Bob Jane

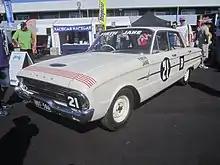
A Ford Falcon XL built up as a tribute to the car which was driven by Jane and Harry Firth to "First across the line" in the 1962 Armstrong 500

In 1961, Jane and co-driver Harry Firth won the Armstrong 500 at Phillip Island, Victoria, driving a Mercedes-Benz 220SE. Jane and Firth, driving a Ford Falcon XL, won the race again the following year, the last before the event moved to Mount Panorama at Bathurst, New South Wales, retaining the Armstrong 500 name. Jane, driving for the Ford works team, won a further two Armstrong 500s at the new venue, the first with Firth in 1963 and the second in 1964 with George Reynolds as co-driver. Despite the change of venue, Jane is officially credited with winning Australia's most famous endurance race four times in a row, something no other driver, not even nine-time race winner Peter Brock, has ever done.